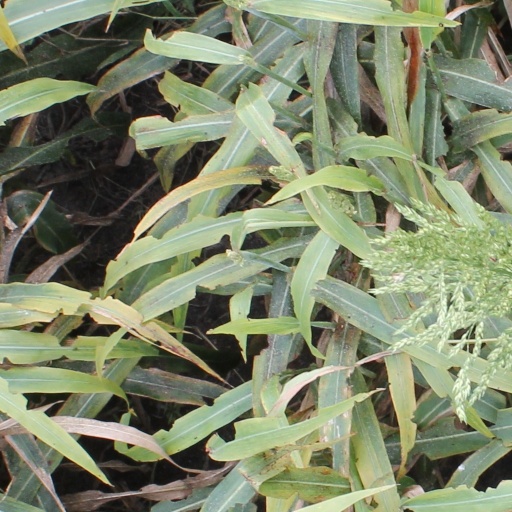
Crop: sorghum